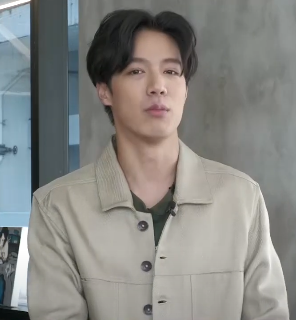
ธัชพล กู้วงศ์บัณฑิต

| bgcolour = lightblue
| name = ธัชพล กู้วงศ์บัณฑิต
Job Thuchapon @ ธัชพล กู้วงศ์บัณฑิต (จ็อบ) Happy New Year 2023.png
| nickname = จ็อบ
 JOB
CHINESE name = 冷水 //Lěngshuǐ// //เหลิง•สุ่ย//
| yearsactive = พ.ศ. 2560–ปัจจุบัน
| module = Infobox YouTube personality|embed=yes
| channels = JOBBIIJOB
| years_active = พ.ศ. 2565–ปัจจุบัน
| notable role = พีรณัฐ (ณัฐ) – คุณหมีปาฏิหาริย์ (2565) บุญเหลือ – สอยดาว สาวเดือน|เลือดเจ้าพระยา (2566) ครูแจ็ค​ – ดวงใจเทวพรหม (ละครโทรทัศน์)|ใจพิสุทธิ์ (2567)
| ค่าย = ช่อง 3 เอชดี|ช่อง 3 (2563–ปัจจุบัน)
| ตุ๊กตาทอง =
| สุพรรณหงส์ =
| ชมรมวิจารณ์บันเทิง =
| โทรทัศน์ทองคำ =
| พิฆเนศวร = นักแสดงนำคู่พระ–นายยอดเยี่ยม พ.ศ. 2565 – คุณหมีปาฏิหาริย์นักแสดงสมทบชายยอดเยี่ยม พ.ศ. 2566 – สอยดาว สาวเดือน|เลือดเจ้าพระยา
| ส่วนสูง =
| birthplace = กรุงเทพมหานคร ประเทศไทย
ธัชพล กู้วงศ์บัณฑิต (เกิด 8 กันยายน พ.ศ. 2535) ชื่อเล่น จ็อบ เป็นนักแสดงชาวไทย สังกัดช่อง 3 เอชดี|สถานีวิทยุโทรทัศน์ไทยทีวีสีช่อง 3 เป็นที่รู้จักกับบทบาท "ณัฐ" จากละครเรื่อง "คุณหมีปาฏิหาริย์" และบทบาท "ครูแจ็ค" จากละครเรื่อง "ดวงใจเทวพรหม (ละครโทรทัศน์)|ใจพิสุทธิ์"
==ประวัติ==
ธัชพล กู้วงศ์บัณฑิต เกิดวันที่ 8 กันยายน พ.ศ. 2535 จบการศึกษาระดับมัธยมศึกษาตอนปลายจาก โรงเรียนพาณิชย์อินเตอร์ เข้าศึกษาระดับปริญญาตรี คณะบริหารธุรกิจ มหาวิทยาลัยมหิดล ต่อมาจ็อบได้ย้ายเข้าศึกษา สาขาวิชาการผลิตภาพยนตร์ วิทยาลัยนานาชาติ มหาวิทยาลัยมหิดล เนื่องจากจ็อบชื่นชอบด้านการถ่ายภาพและการตัดต่อวิดีโอ และเคยมีโอกาสได้ไปฝึกงานเป็นครีเอทีฟของ จูกซ์|JOOX แถมยังเคยทำหนังสั้น โฆษณา ถ่ายและตัดต่อมิวสิกวิดีโอ
===วงการบันเทิง​===
เริ่มเข้าสู่วงการบันเทิงด้วยการเข้าไปแคสงานที่ช่อง 3​ จนได้มีโอกาศเล่นซีรีย์เรื่องแรก Love Lie Hide Fake แกล้งแอ๊บแอบรัก ก่อนจะเซ็นสัญญาเข้าเป็นนักแสดงในสังกัดช่อง 3 เอชดี|สถานีวิทยุโทรทัศน์ไทยทีวีสีช่อง 3 เต็มตัวและก้าวขึ้นเป็นพระเอกเต็มตัวในละคร ระบำเมฆ ในบท วาริท (เมฆ) ประกบคู่นางเอก ยิหวา ปรียากานต์ ใจกันทะ ประวัติ จ๊อบ ธัชพล กู้วงศ์บัณฑิต
== ผลงาน ==
=== ละครโทรทัศน์ ===
* ละครโทรทัศน์ทั้งหมดด้านล่างนี้ออกอากาศทางช่อง 3 เอชดี|สถานีวิทยุโทรทัศน์ไทยทีวีสีช่อง 3
| class="wikitable" style = "text-align:center"
! พ.ศ. !! เรื่อง !! บทบาท
|-
| rowspan = "2"| 2563
| "ระบำเมฆ"
| วาริท (เมฆ)
|-
| "ความทรงจำสีจาง"
| อธิปัตย์ (ปัตย์)
|-
| rowspan="1" | 2565
| "คุณหมีปาฏิหาริย์"
| พีรณัฐ บุรรัตน์ (ณัฐ)
|-
| rowspan="1" | 2566
| "สอยดาว สาวเดือน|เลือดเจ้าพระยา"
| บุญเหลือ
|-
| rowspan = "2" | 2567
|"ดวงใจเทวพรหม (ละครโทรทัศน์)|ดวงใจเทวพรหมใจพิสุทธิ์"
| ครูแจ็ค
|-​
| "นางนาคพระโขนง"​
| มาก
|-
| rowspan = "1" | 2568
| "สายรัก สายเลือด"
|
|-
| ​
| "ดอกไม้มาเฟีย"
| ฐากร
|
=== ซีรีส์ ===
===ภาพยนตร์​===
=== คอนเสิร์ต​ ===
* พ.ศ.2563 Channel 3 Super Fan Live! : SUPERNOVA คอนเสิร์ตระเบิดจักรวาล
* พ.ศ.2565 แฟนมีต คุณหมีจอยักษ์
* พ.ศ.2565 Jobbiijob Clan Opening​
* พ.ศ.2567 ดวงใจเทวพรหม Sports Day รู้แพ้ รู้ชนะ รู้ใจคุณ
=== พรีเซนต์​เตอร์​ ===
* ศูนย์วิจัยโรคเอดส์ สภากาชาดไทย เพื่อเป็นการรณรงค์กิจกรรมเนื่องใน “วันเอดส์โลก ปี 63”
* FULAER แบรนด์แอมบาสเดอร์​ ผลิตภัณฑ์ YAMAI skincare
== รางวัล​ ==
| class="wikitable" style = "text-align:center"
! พ.ศ. !! รางวัล !! สาขา !! ผล !! ผลงาน
|-
| 2565
| รางวัลพิฆเนศวร​ ครั้งที่ 10
| นักแสดงนำคู่พระ-นายยอดเยี่ยม
| ​
| "​คุณหมีปาฏิหาริย์ "​
|-
| 2566
| รางวัลพิฆเนศวร​ ครั้งที่ 11​
| นักแสดงสมทบชายยอดเยี่ยม
| ​
| "​เลือดเจ้าพระยา​"​
|
== อ้างอิง ==
== แหล่งข้อมูลอื่น ==
*
* JOBBIIJOB ที่ยูทูบ
หมวดหมู่:บุคคลจากกรุงเทพมหานคร
หมวดหมู่:นักแสดงสังกัดช่อง 3
หมวดหมู่:นักแสดงชายชาวไทย
หมวดหมู่:นักแสดงชาวไทย
หมวดหมู่:นักแสดงละครโทรทัศน์ชายชาวไทย
หมวดหมู่:นักแสดงจากกรุงเทพมหานคร
หมวดหมู่:นักแสดงชายจากกรุงเทพมหานคร
หมวดหมู่:บุคคลจากมหาวิทยาลัยมหิดล
หมวดหมู่:ยูทูบเบอร์ชาวไทย
หมวดหมู่:นักแสดงชายชาวไทยในศตวรรษที่ 21